Panj (river)

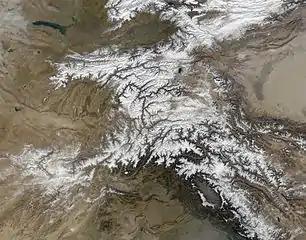
The Panj River from space

The Panj, traditionally known as the Ochus River, is a river in Afghanistan and Tajikistan and a tributary of the Amu Darya. The river is long and has a basin area of . It forms a considerable part of the Afghanistan–Tajikistan border.